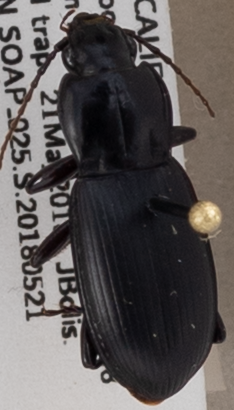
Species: Pterostichus ordinarius
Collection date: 2018-05-21
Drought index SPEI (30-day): -0.932
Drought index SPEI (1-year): -0.376
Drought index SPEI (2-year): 0.8